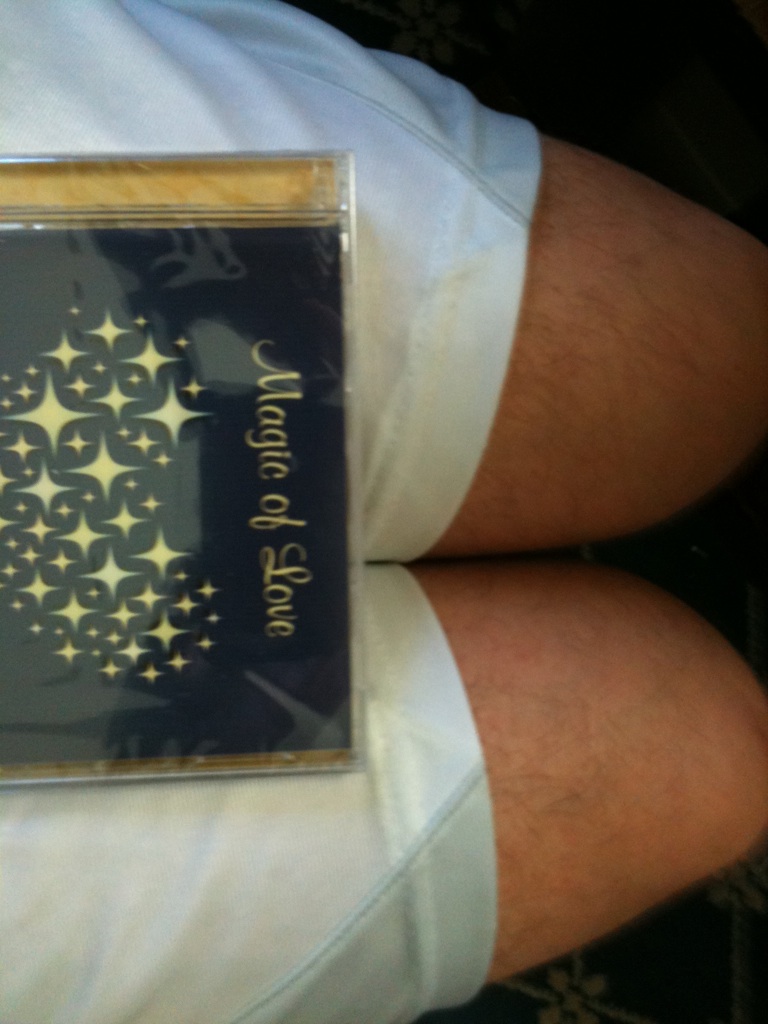Question: What is this title?
Answer: magic love